Hanover

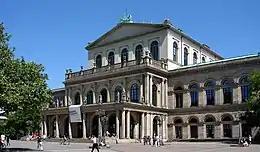
Hanover State Opera is resident in the classical 19th-century Hanover Opera House.

The landmark of Hanover is the New Town Hall. Inside the building are four scale models of the city. An elevator ascends to the observation deck at the top of the large dome along a variable angle of up to 17 degrees, thought to be unique in the world.